Arthur's Day

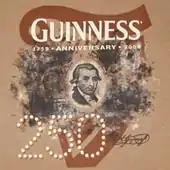
To Arthur!

Arthur's Day was an annual series of music events worldwide, originally organised by Diageo in 2009 to promote the 250th anniversary of its Guinness brewing company. It was named after the founder of Guinness brewing, Arthur Guinness.